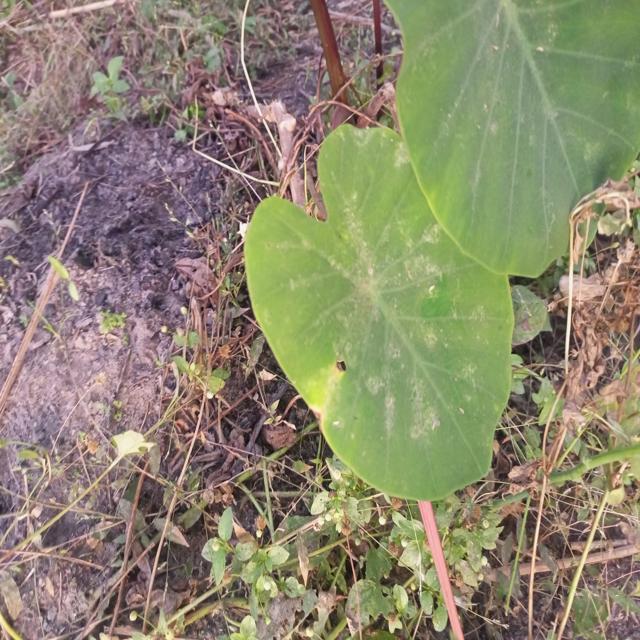
Label: Early_Blight